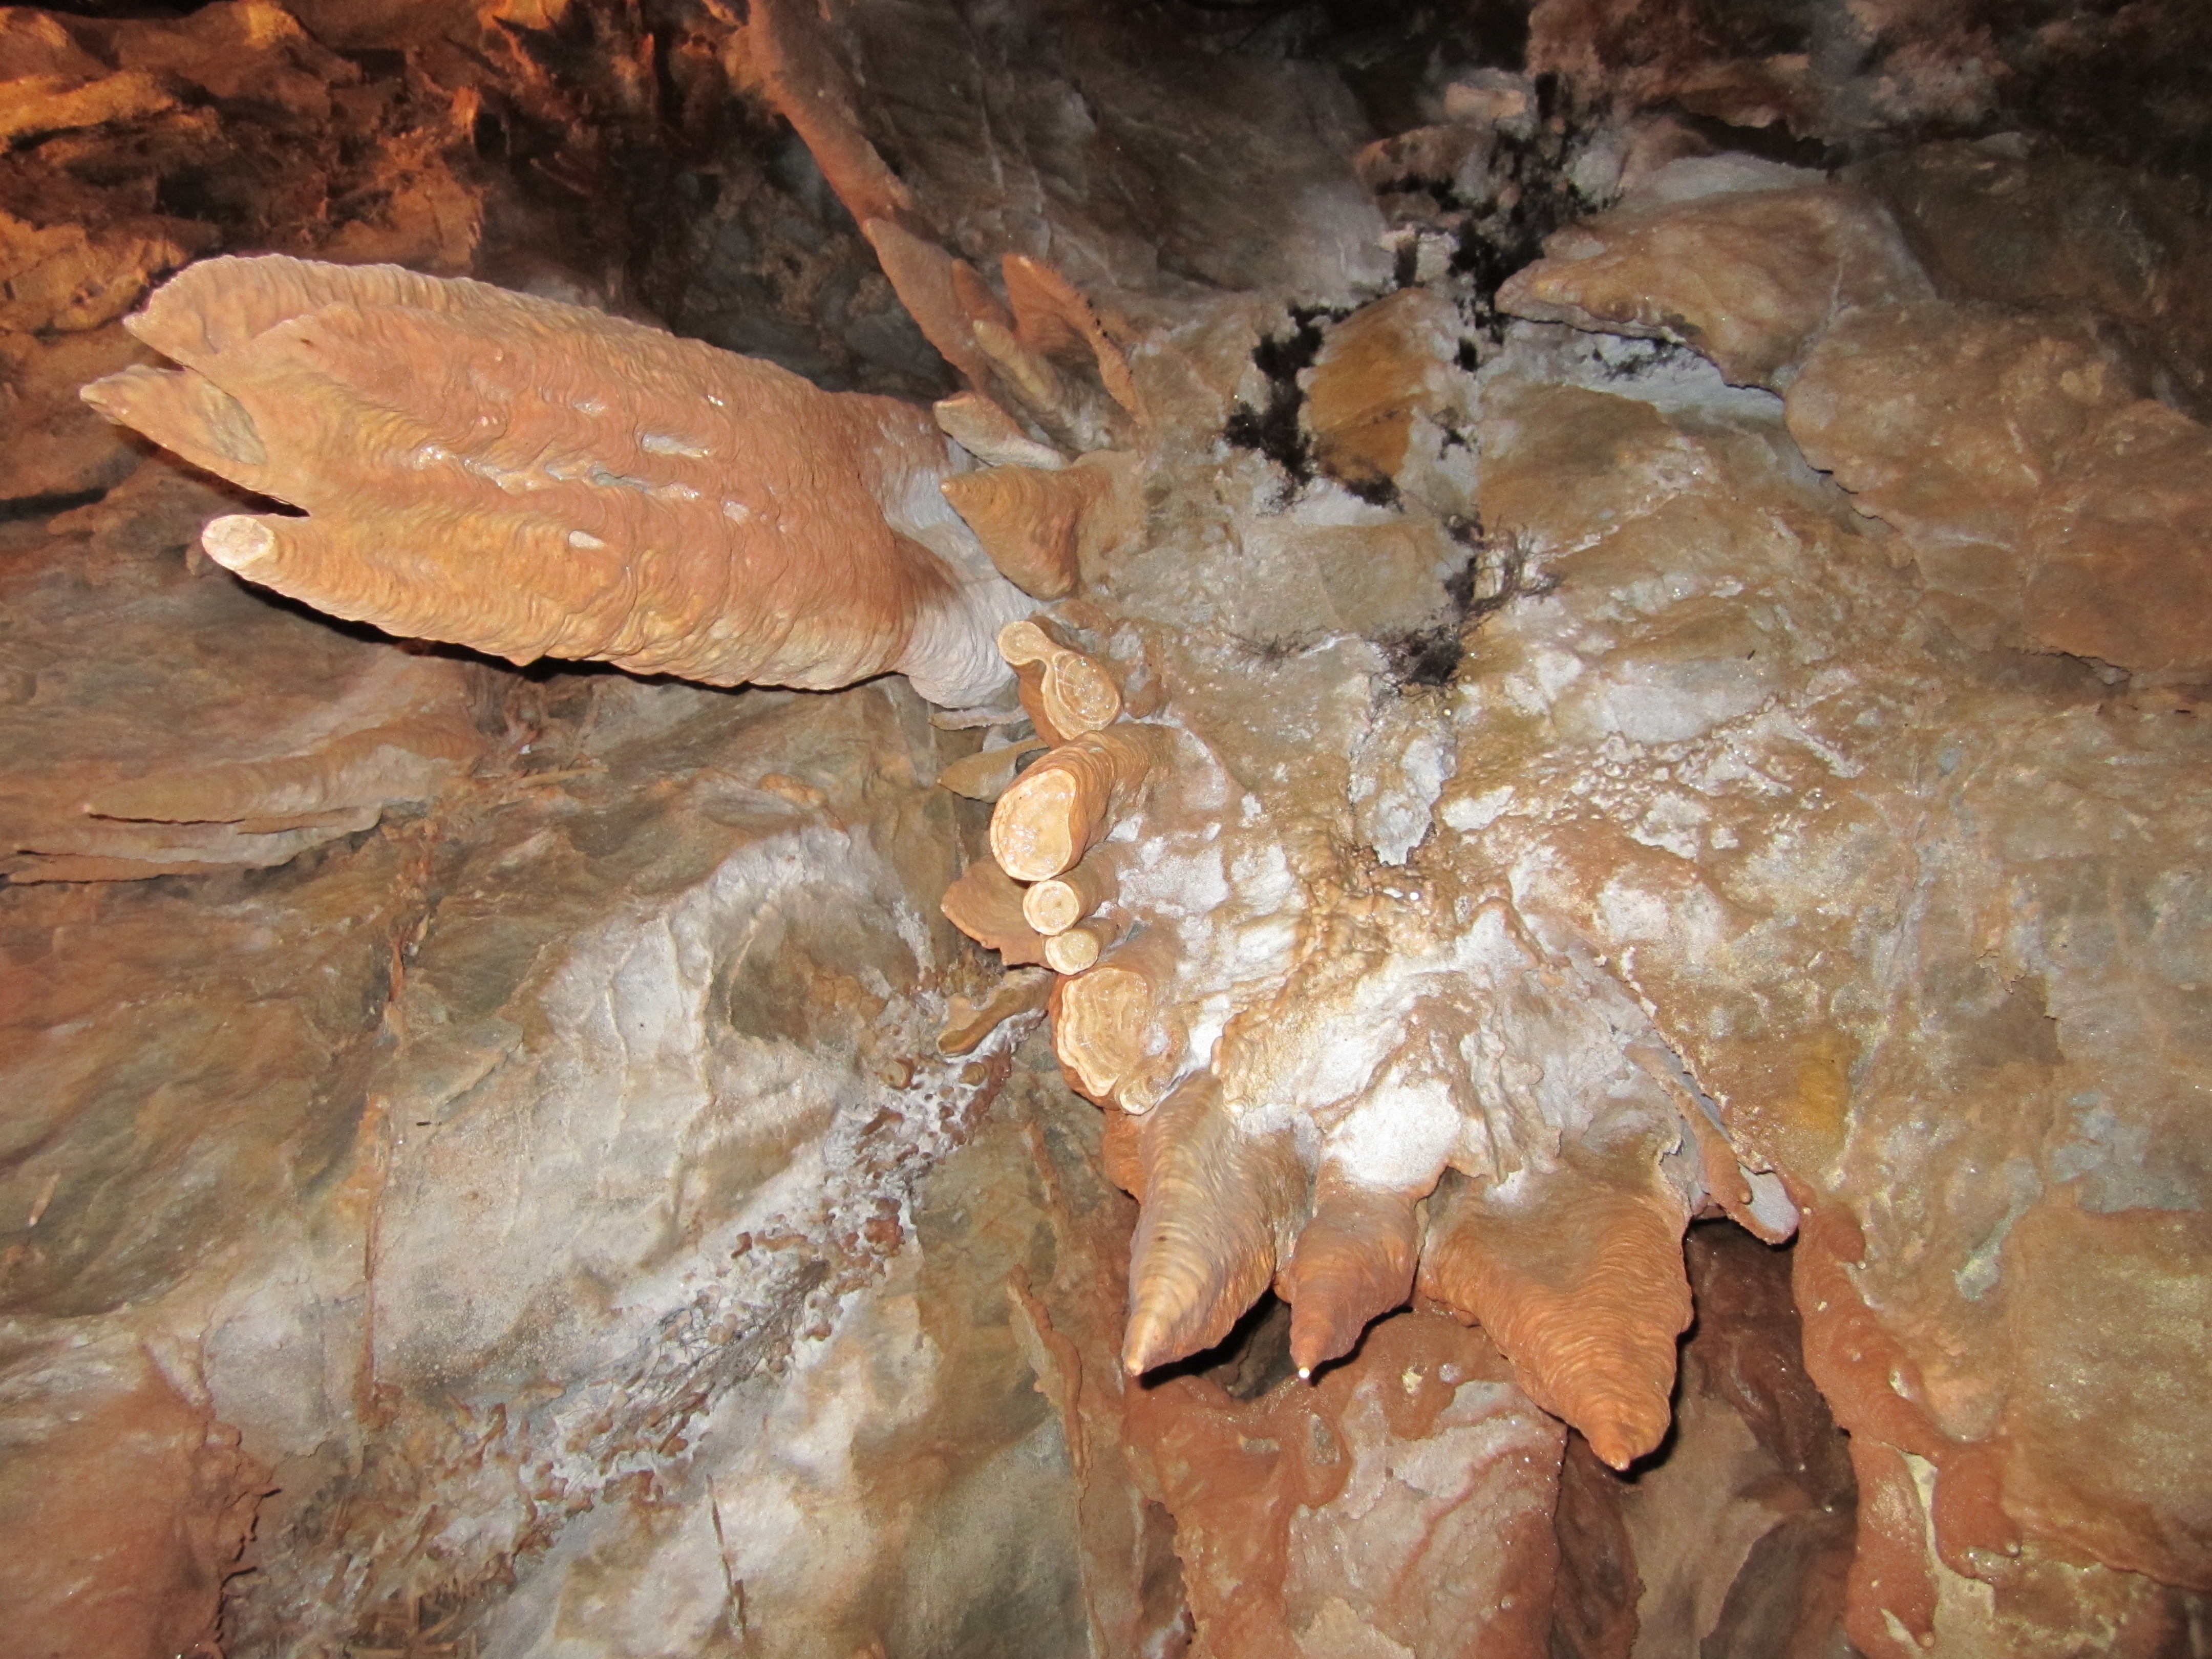
rock, formation, underground, cave, natural, cavern, rocks, geology, caves, caving, stalagmite, stalactite, landform, geographical feature, pit cave, speleothem